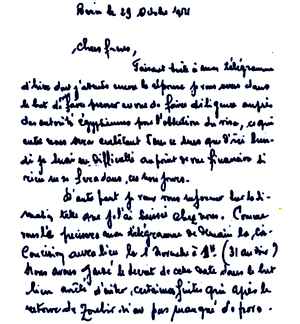
Lettre envoyée par mohamed boudiaf aux dirigeants du caire, ahmed benbella, mohamed khider et hocine ait ahmed
Mohamed Boudiaf, né le 23 juin 1919 à M'Sila et mort assassiné le 29 juin 1992 à Annaba, est un homme d'État algérien aux origines berbères Chaouis. Il est président de l'Algérie du 16 janvier 1992 au 29 juin 1992.